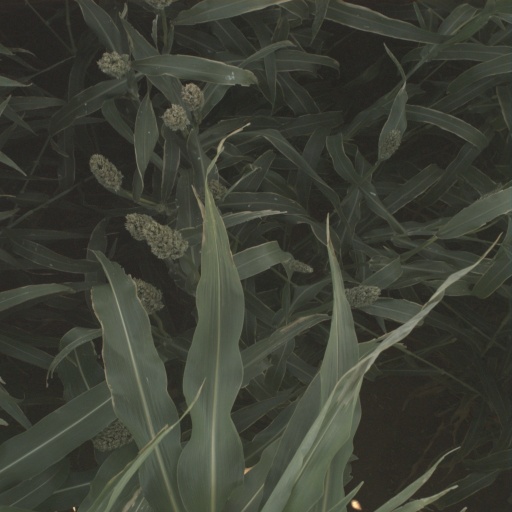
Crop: sorghum